Castell Caer Seion

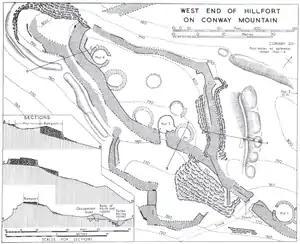
Plan of later fort at western margin of Caer Seion.

By far the most extensive of the excavations were those conducted on behalf of the Royal Commission on the Ancient and Historical Monuments of Wales. Most of what we now know about the site stems from these digs, carried out by W.E. Griffiths and A.H.A. Hogg. They concluded that the site showed two periods of fortification, both within the latter part of the pre-Roman Iron Age. Whilst we now know that the fort was occupied as early as the Early to Middle Iron Age, the archaeologists did note at the time that their evidence for dating was slight; and for structural development was 'largely inferential'. They were the first to provide evidence that the two forts were designed to be used concurrently, based on the layout of the walls at the juncture of the two enclosures, and also speculate that the two separate enclosures were accessible to each other via some form of moveable ladder. No direct evidence exists to support this, but Griffiths and Hogg thought it likely because of the existence of a level causeway leading through the eastern defensive ditch to the northern corner of the small enclosure, where there were no entrances. (See F1 on the annotated plan; this feature is also clearly visible on the image in the infobox.)